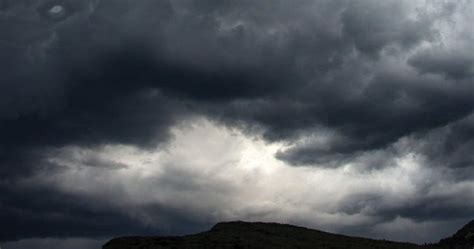
Weather: cloudy or overcast